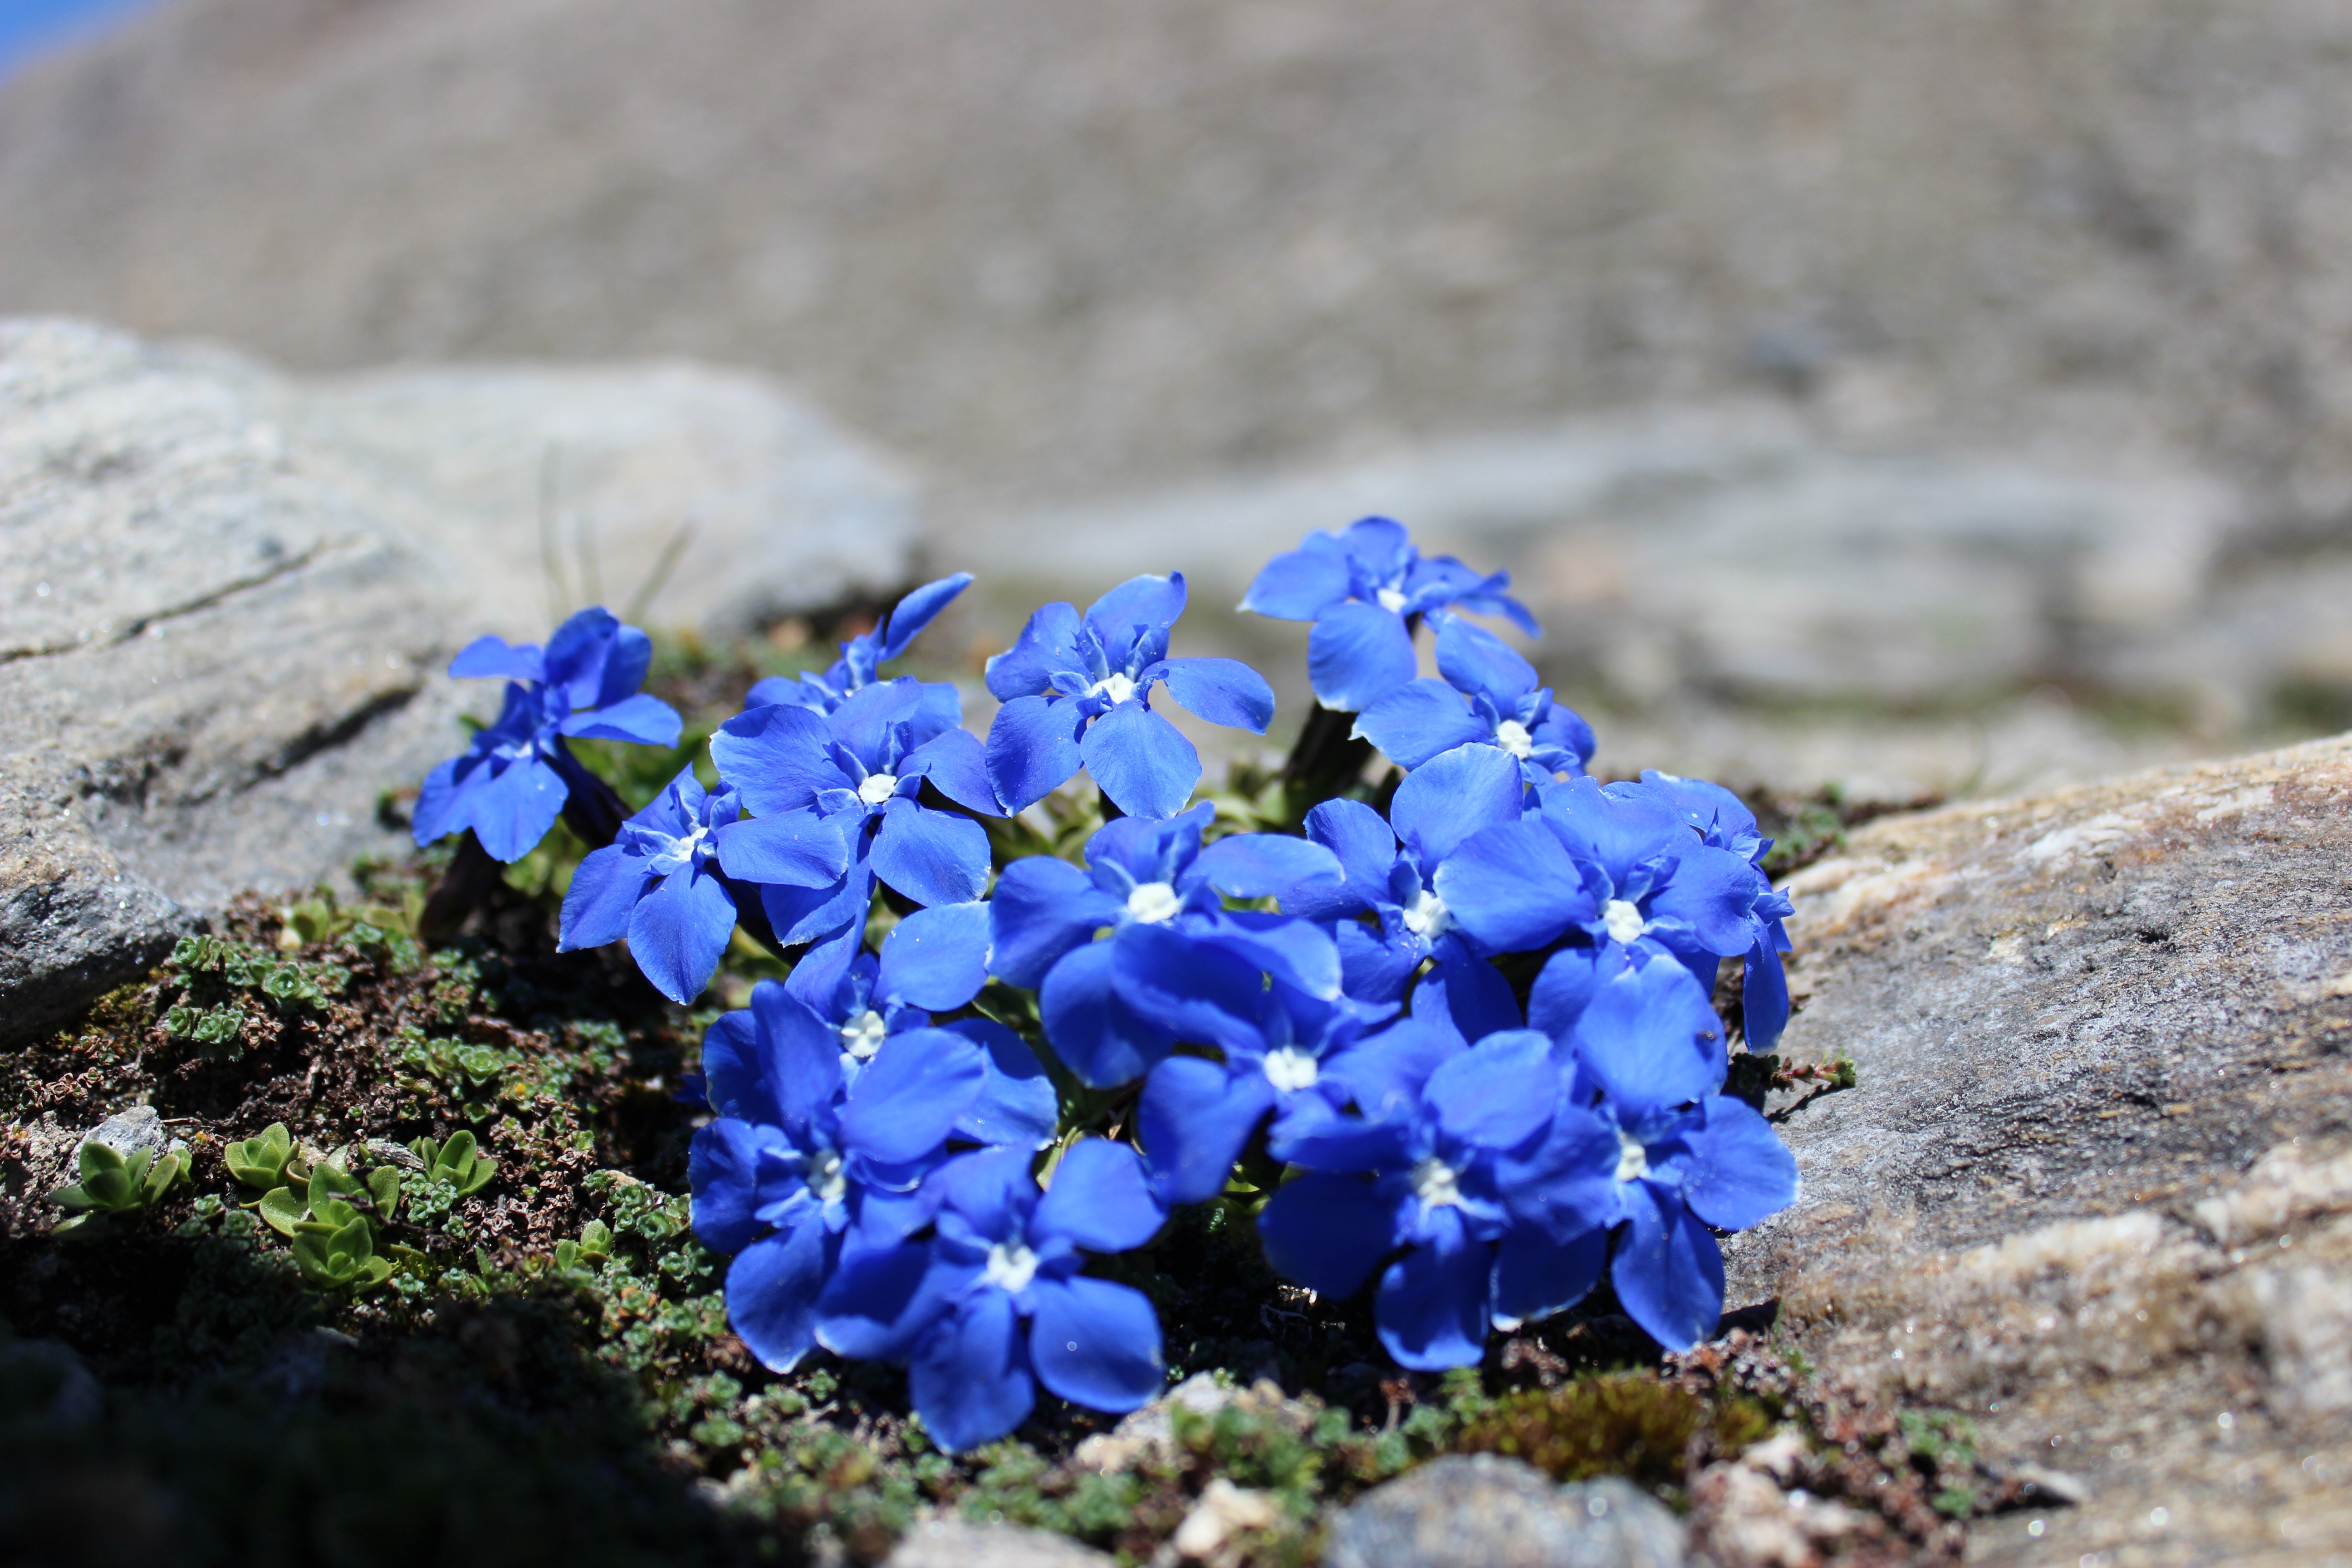
nature, rock, blossom, plant, flower, petal, bloom, botany, blue, flora, wild flower, wildflower, mountains, gentian, mountain flowers, blue gentian, macro photography, flowering plant, land plant